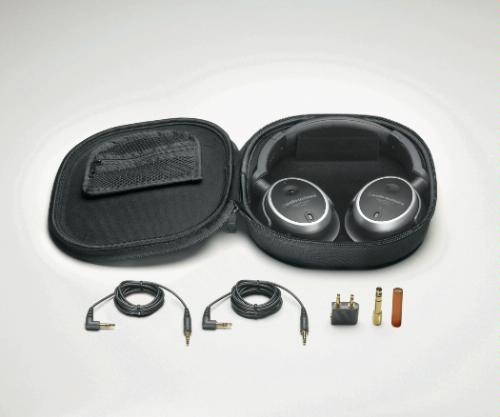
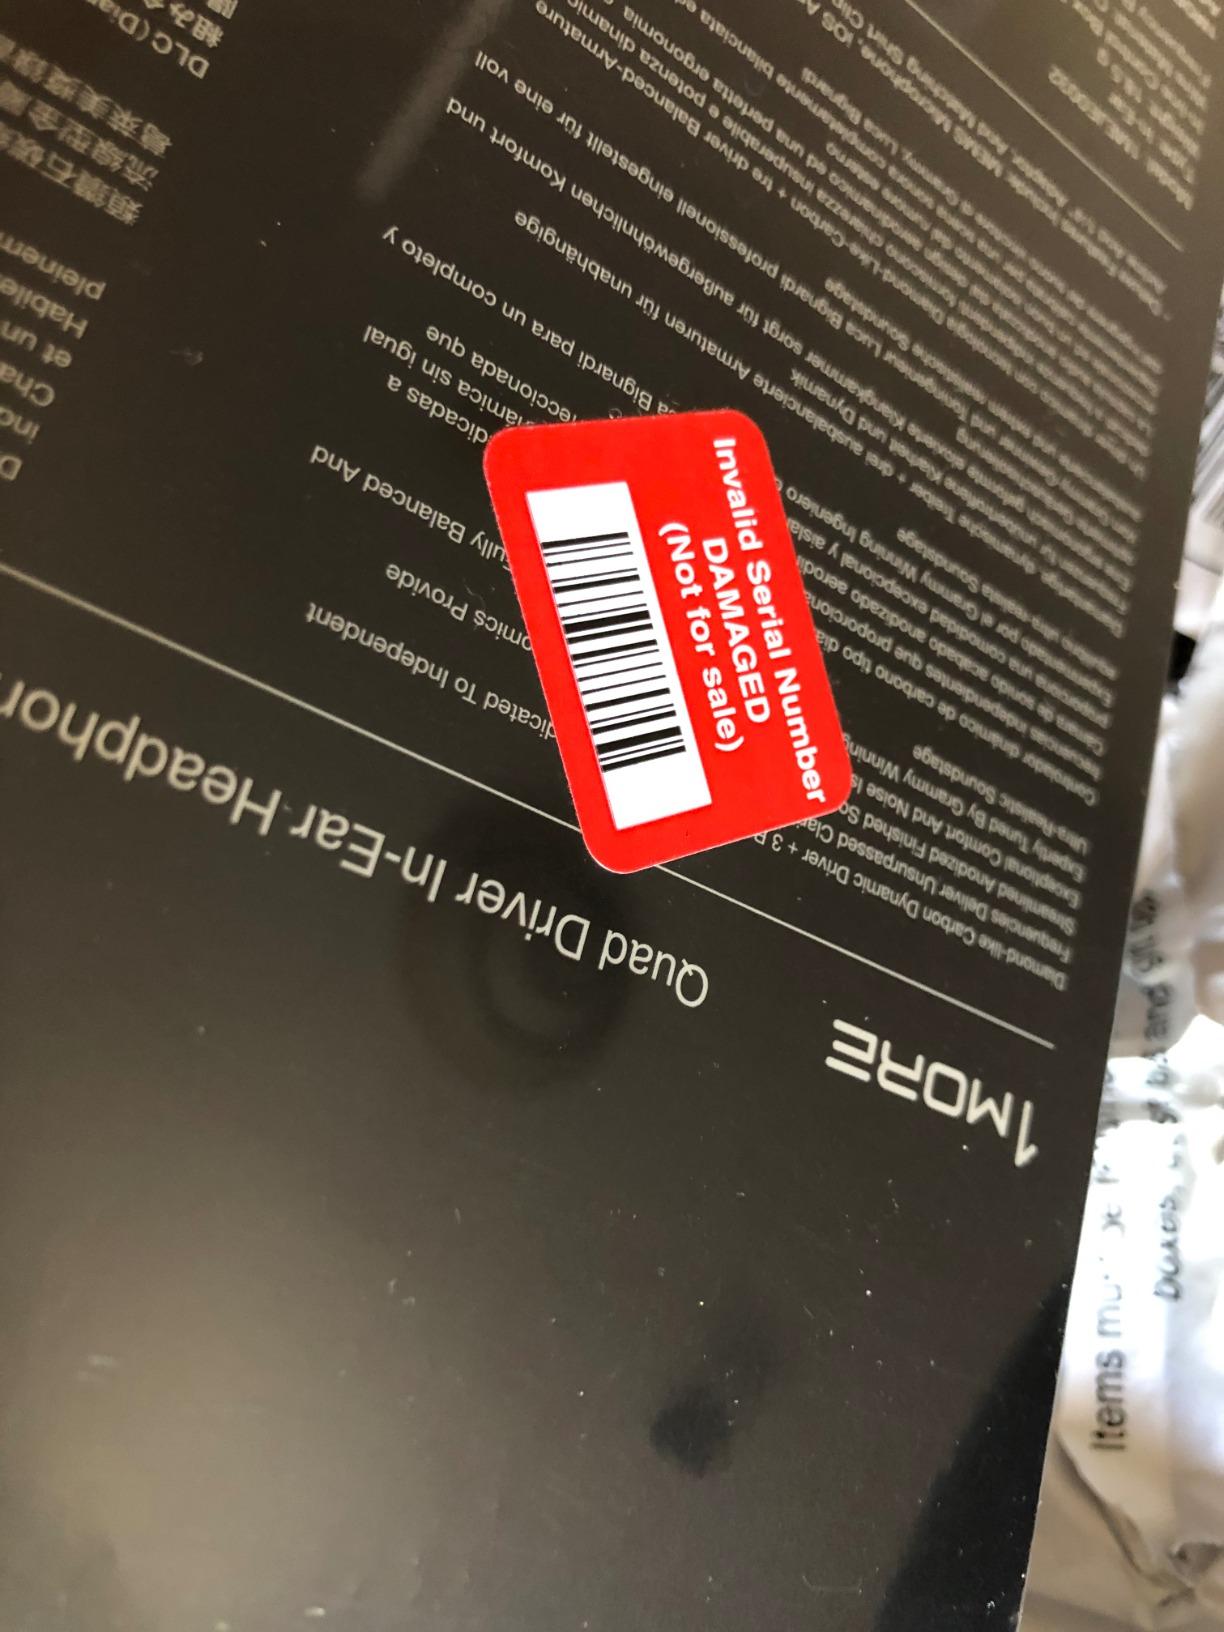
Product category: headphones
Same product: no